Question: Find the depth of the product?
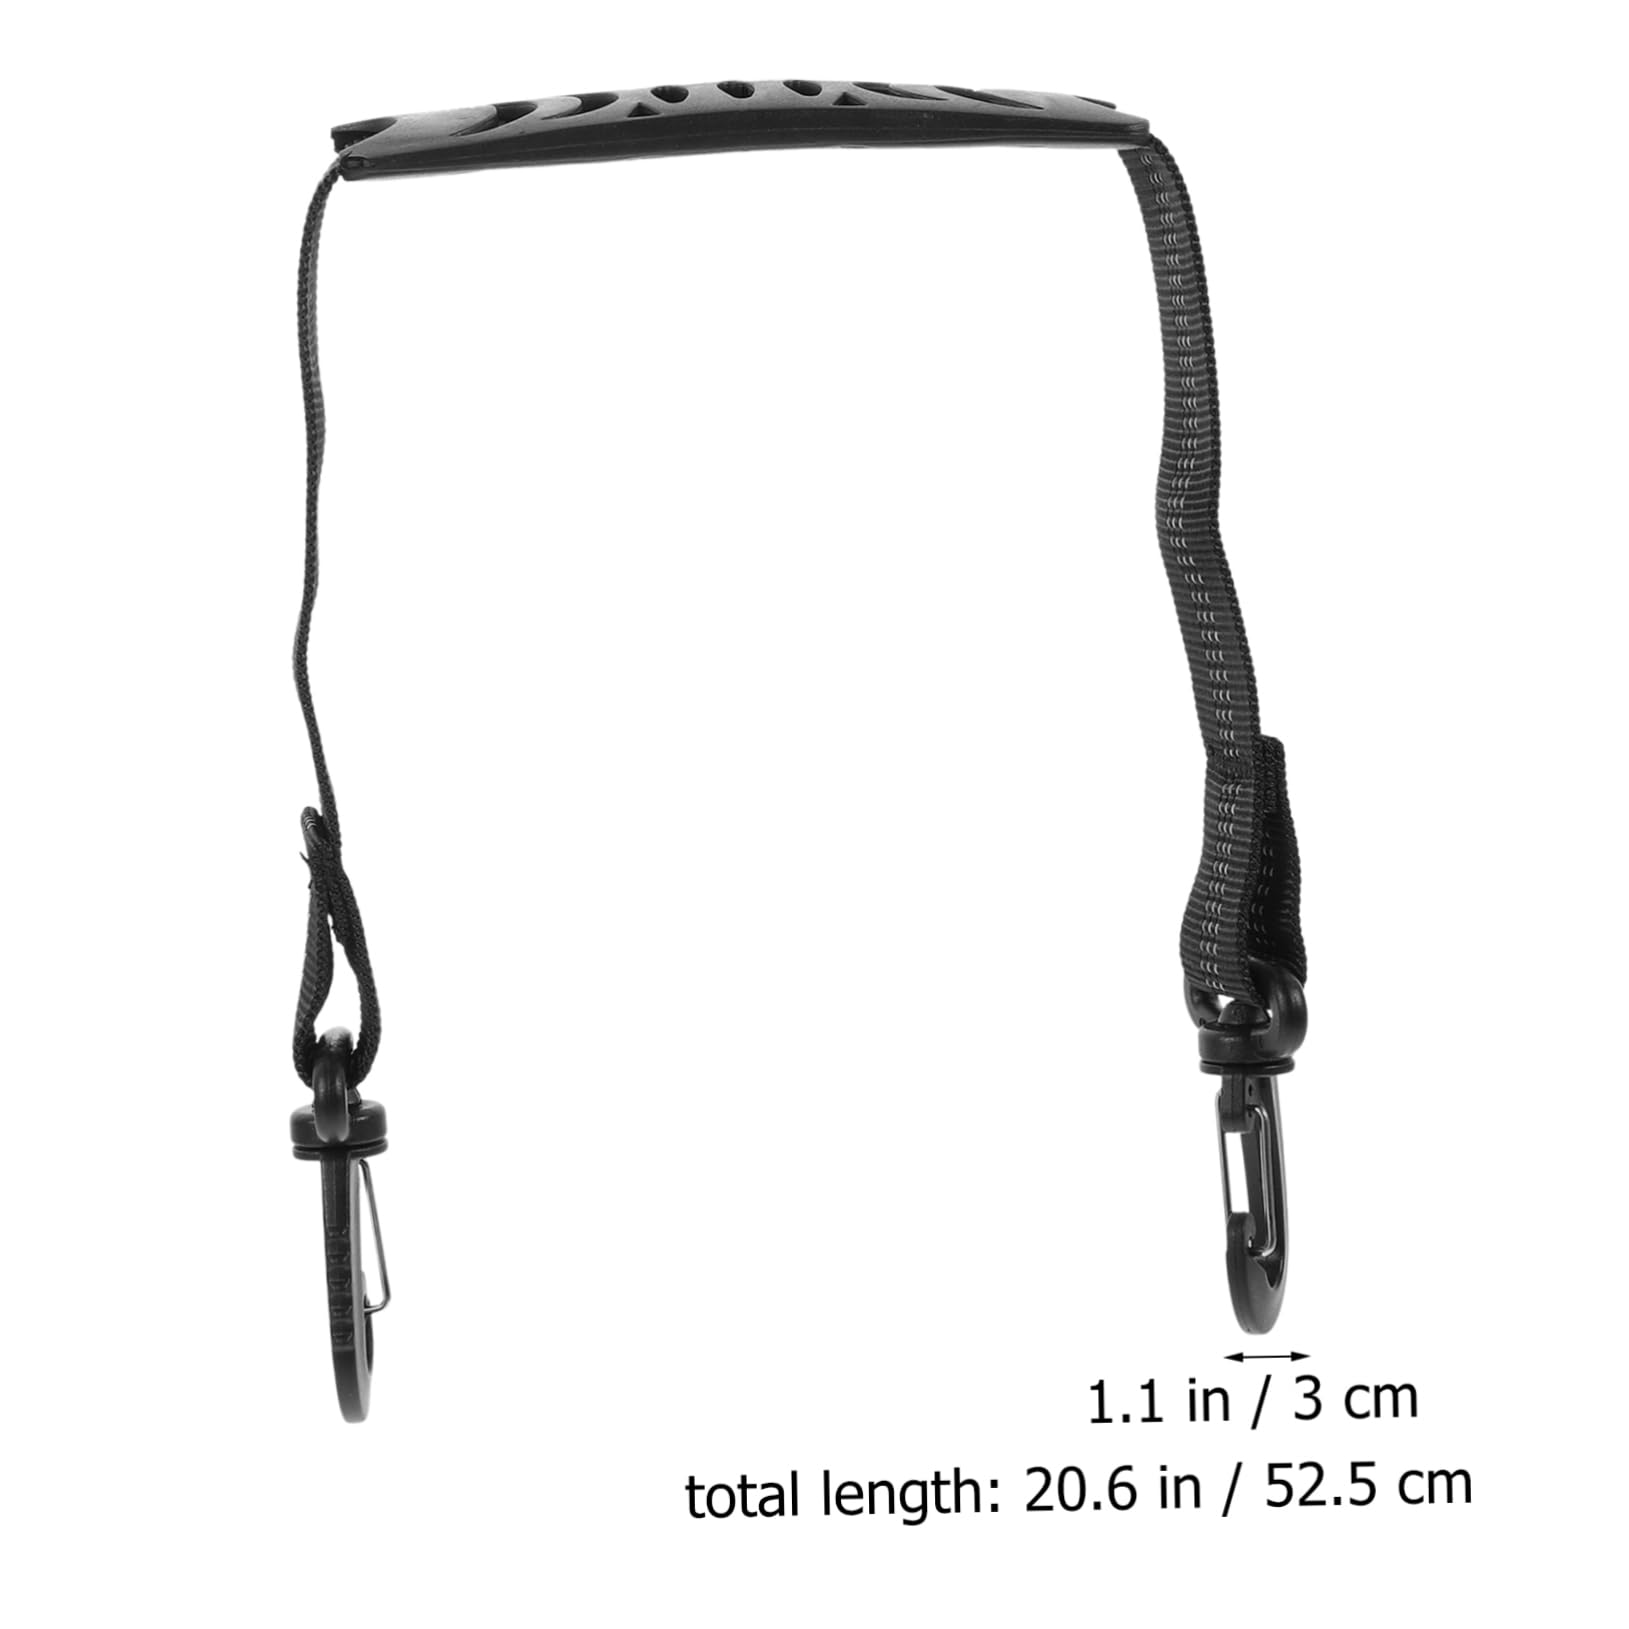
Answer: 20.6 inch